Nazianzus

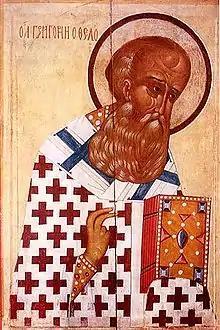
Gregory of Nazianzus

Nazianzus or Nazianzos, also known as Nandianulus, was a small town of ancient Cappadocia, and in the late Roman province of Cappadocia Tertia, located 24 Roman miles to the southeast of Archelais. In the Jerusalem Itinerary it is miswritten as Nathiangus.